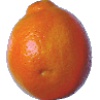
Label: tangelo